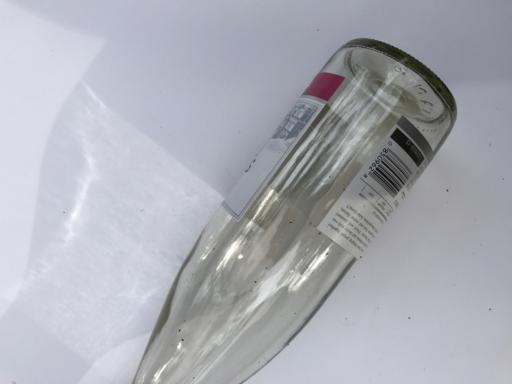
Waste category: plastic